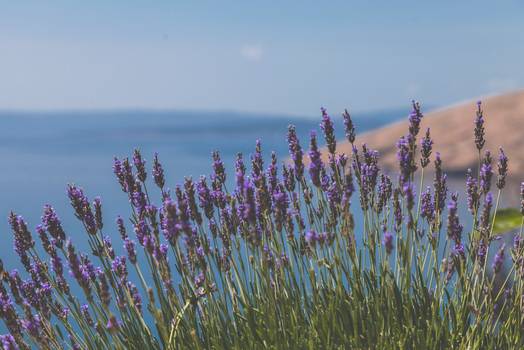
Label: No Watermark